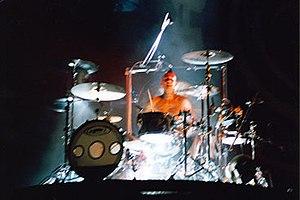
Travis Landon Barker, né le 14 novembre 1975, est un batteur américain, principalement connu pour être membre des groupes Blink-182 et +44. En parallèle à ces principaux projets, il a également joué dans d'autres groupes tels que Box Car Racer, Transplants et Expensive Taste.